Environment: real
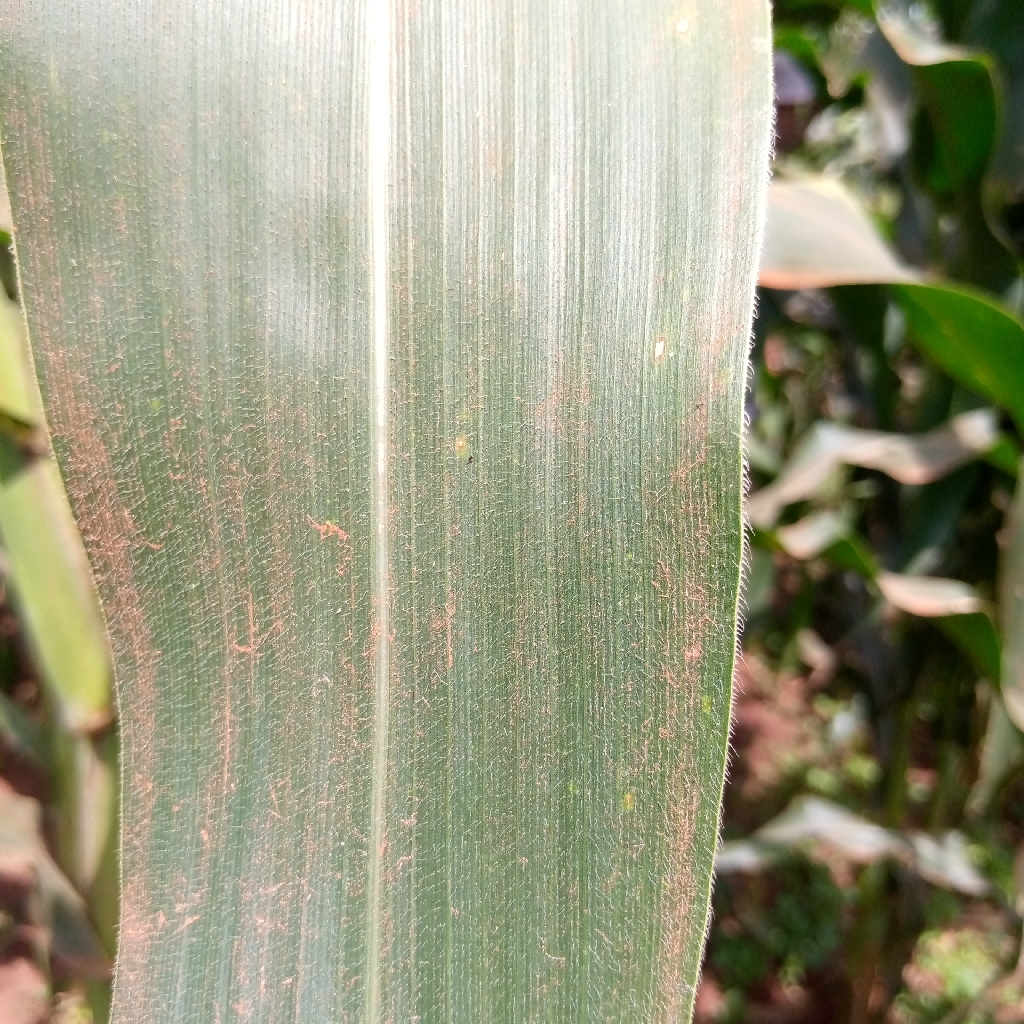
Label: healthy